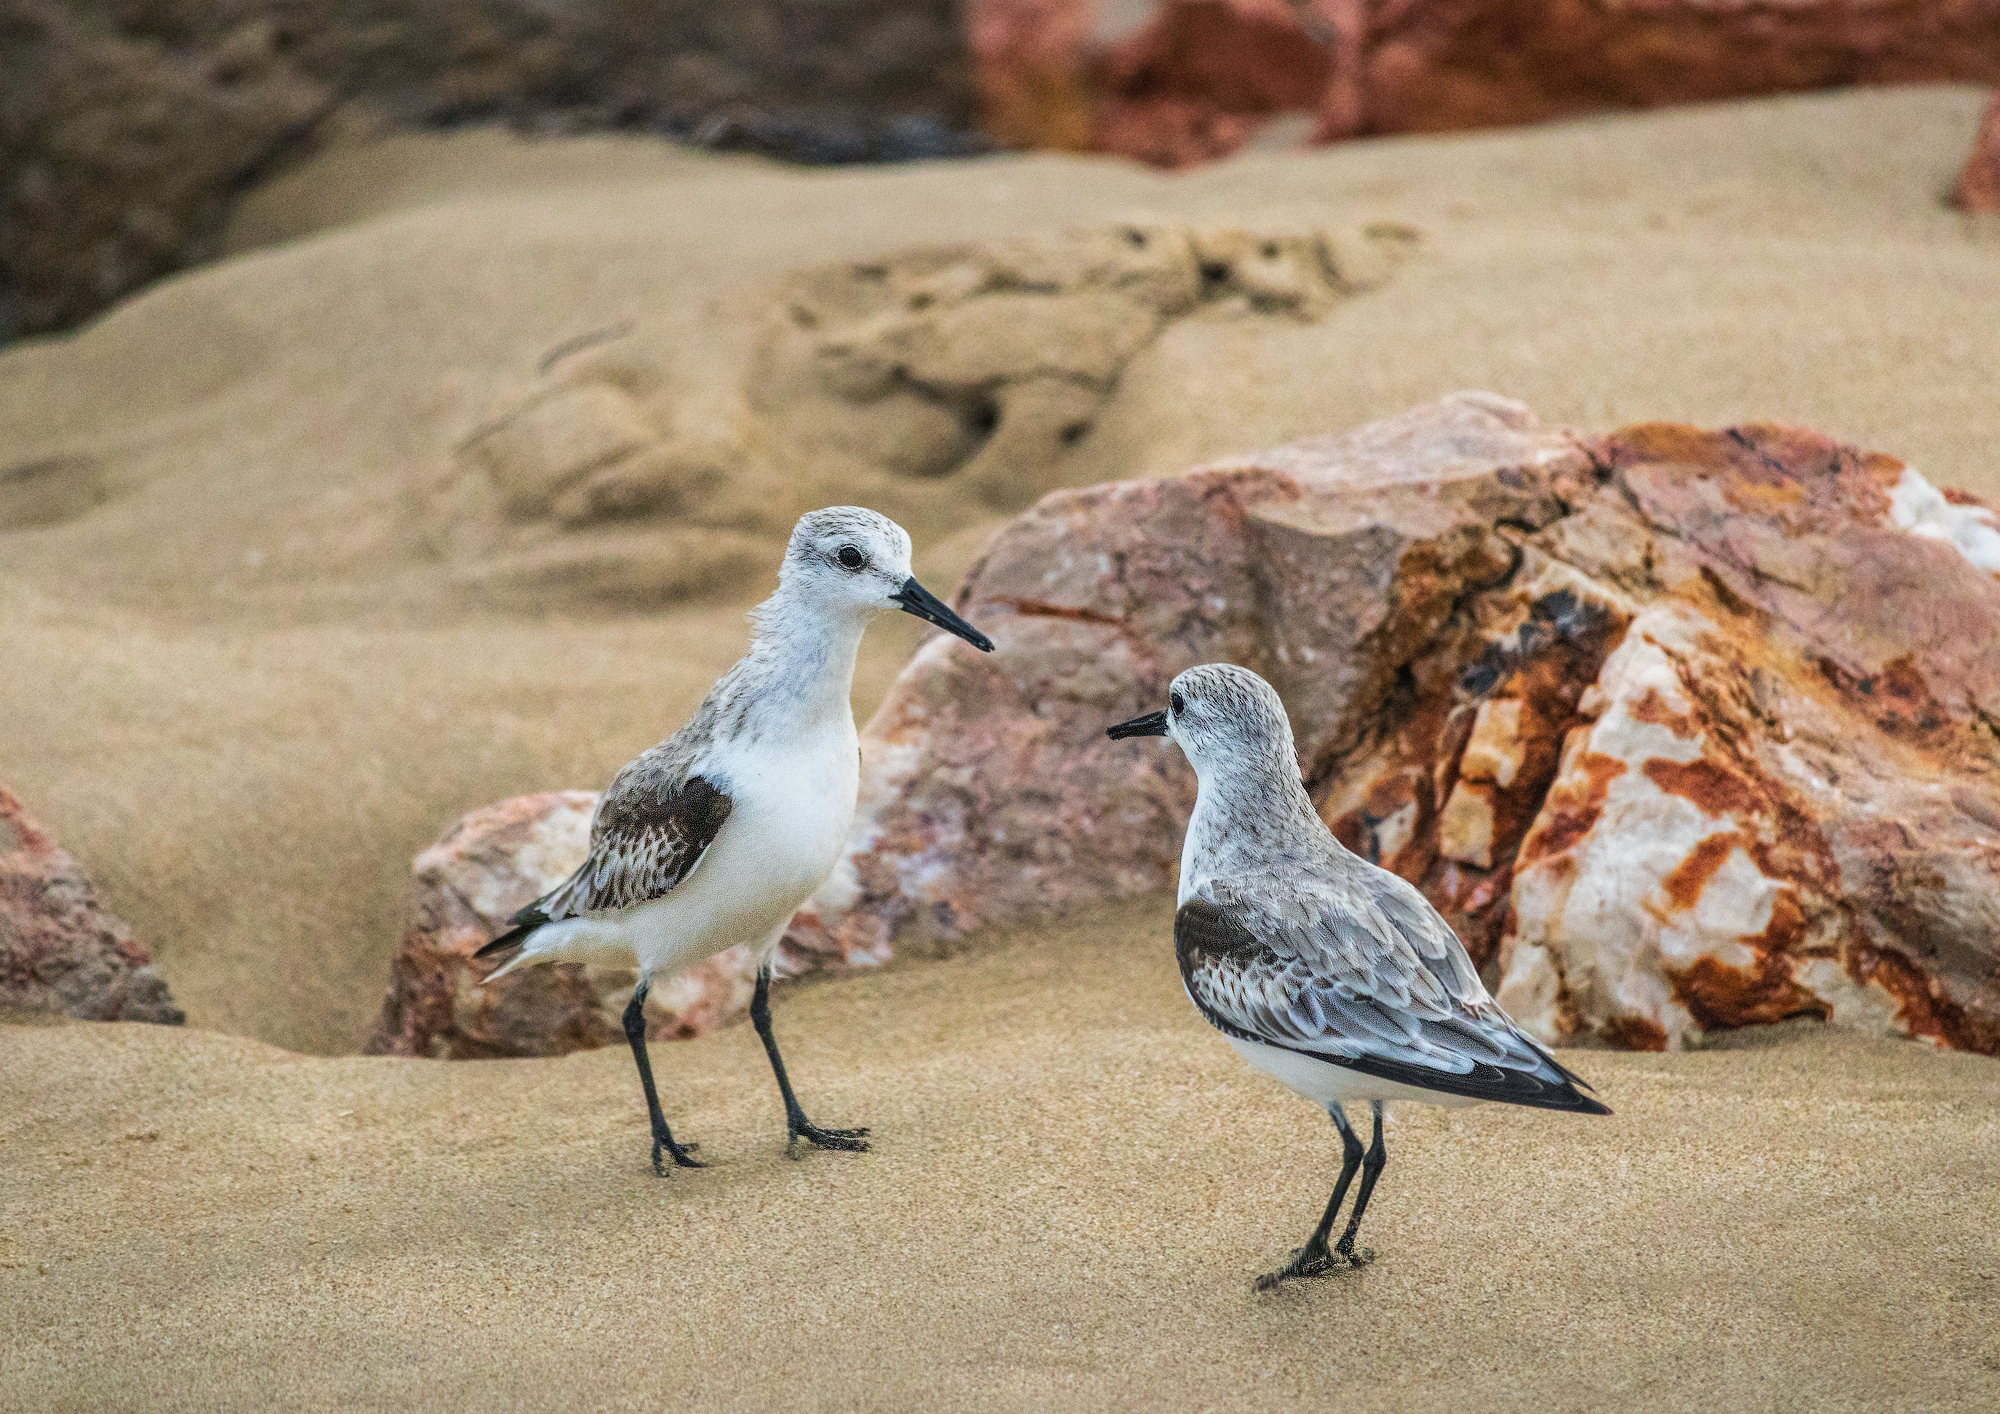
bird, beak, lari, feather, gull, seabird, wing, tail, landscape, charadriiformes, wood, art, wildlife, rock, pigeons and doves, soil, shorebird, sandpiper, coast, terrestrial animal, bedrock, great black backed gull, drawing, sea